Desa Nisa

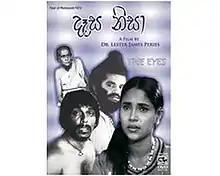
DVD Cover

Desa Nisa (English: "A Certain Look") is a 1975 Sri Lankan drama film directed by Lester James Peries. The film stars Joe Abeywickrema as Nirudaka, an ugly man who worries that his blind wife will leave him if she regains her sight.